Kumla Prison

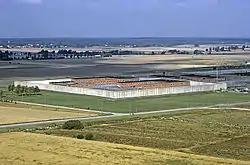
Kumla Prison, mid-1970s.

Kumla Prison is a prison facility in Kumla Municipality, Sweden. It was opened in 1965 and is Sweden's largest prison. Kumla is one of three high security prisons in Sweden holding risk inmates (security class 1). On 18 March 2009, a new supermax facility was opened inside the Kumla Prison.